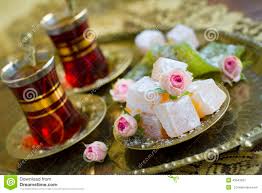
Yemek: lokum